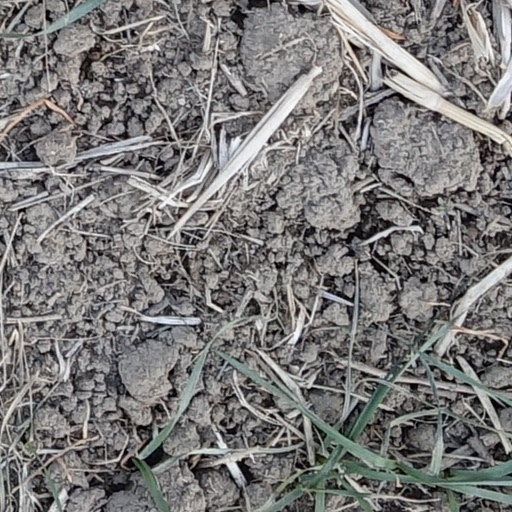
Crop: wheat